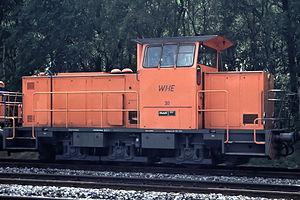
La commande directe du couple est une méthode de commande des variateurs de vitesse électrique. Comme son nom l'indique, elle se concentre sur la commande du couple, la vitesse du moteur électrique en découlant indirectement. La méthode estime le flux magnétique et le couple du moteur à partir de la mesure des tensions et des courants alimentant celui-ci. Si le couple ou le flux sortent d'une plage de tolérance prédéfinies, les transistors du variateur de vitesse sont commutés vers l'état suivant de telle manière à revenir dans la plage aussi vite que possible.